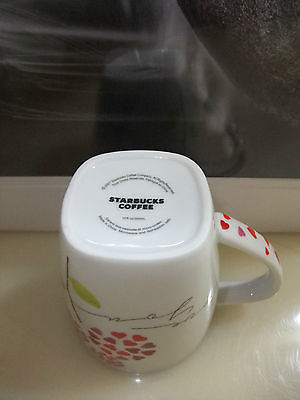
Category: mug